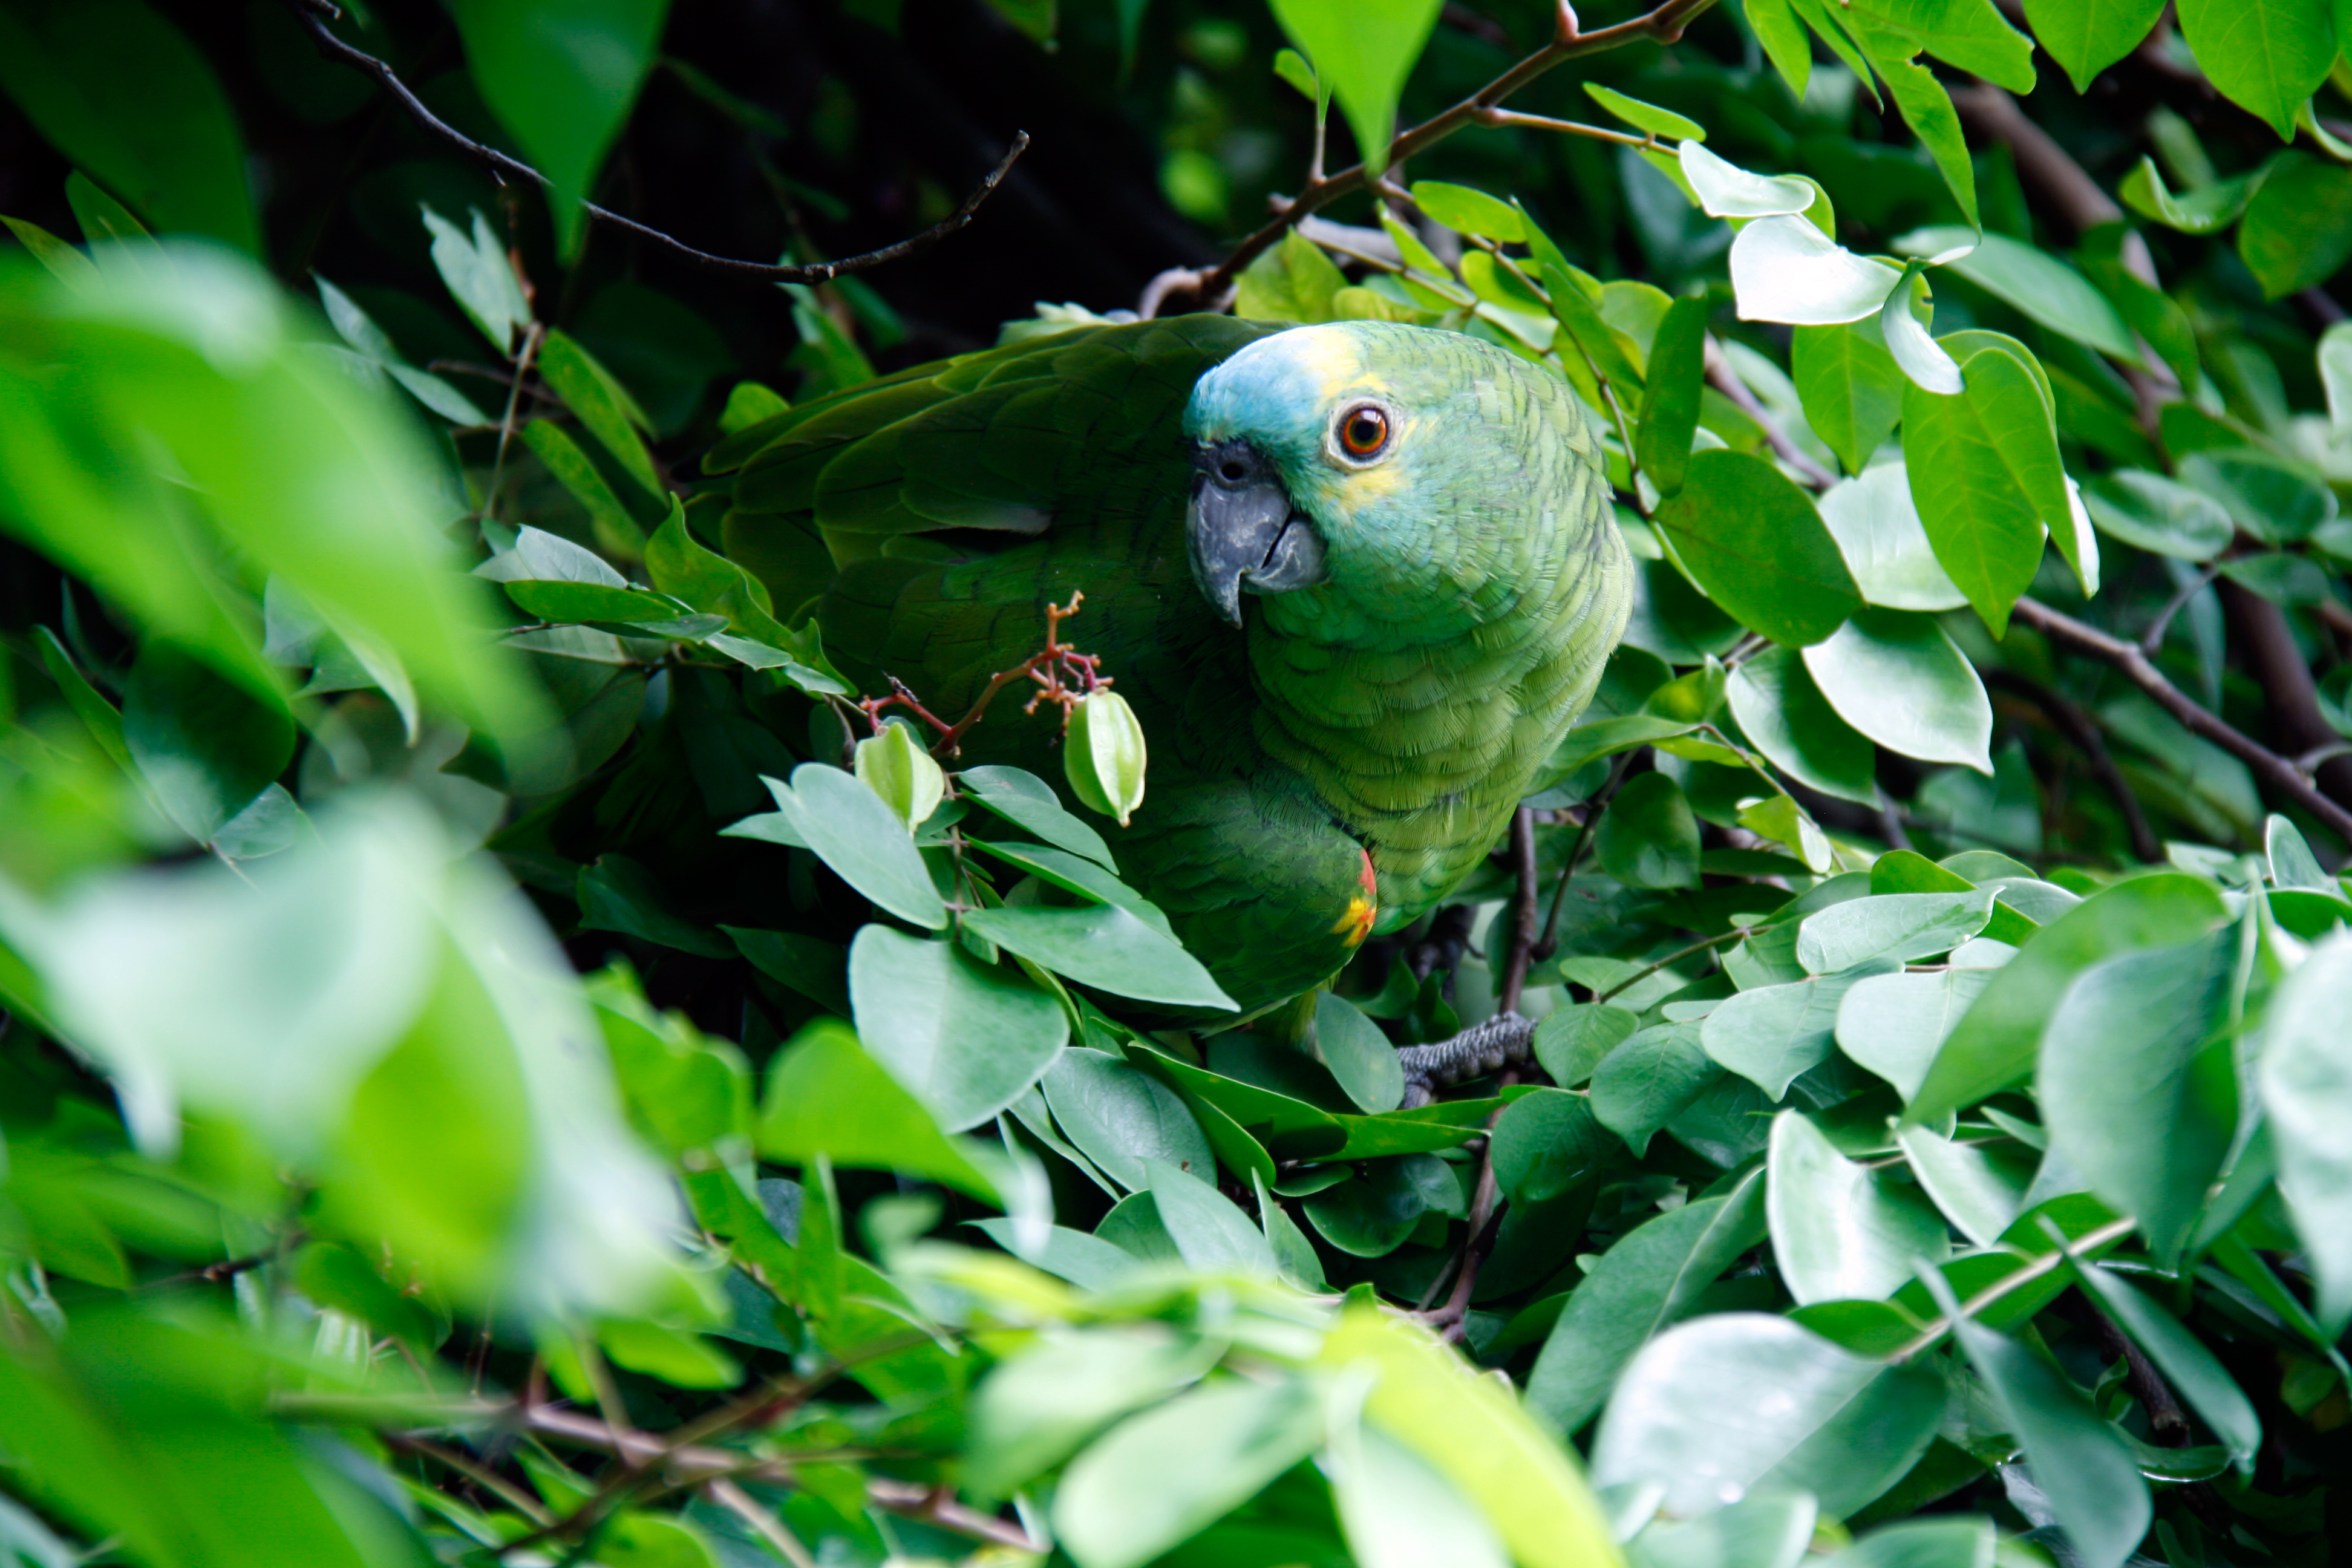
tree, nature, forest, grass, branch, bird, leaf, flower, animal, wildlife, green, jungle, botany, amphibian, garden, flora, fauna, camouflage, leaves, rainforest, parrot, brazil, parakeet, tropics